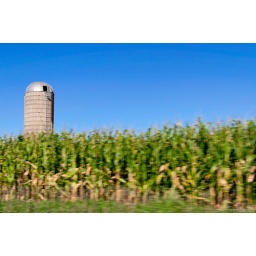
Silo in a blue sky